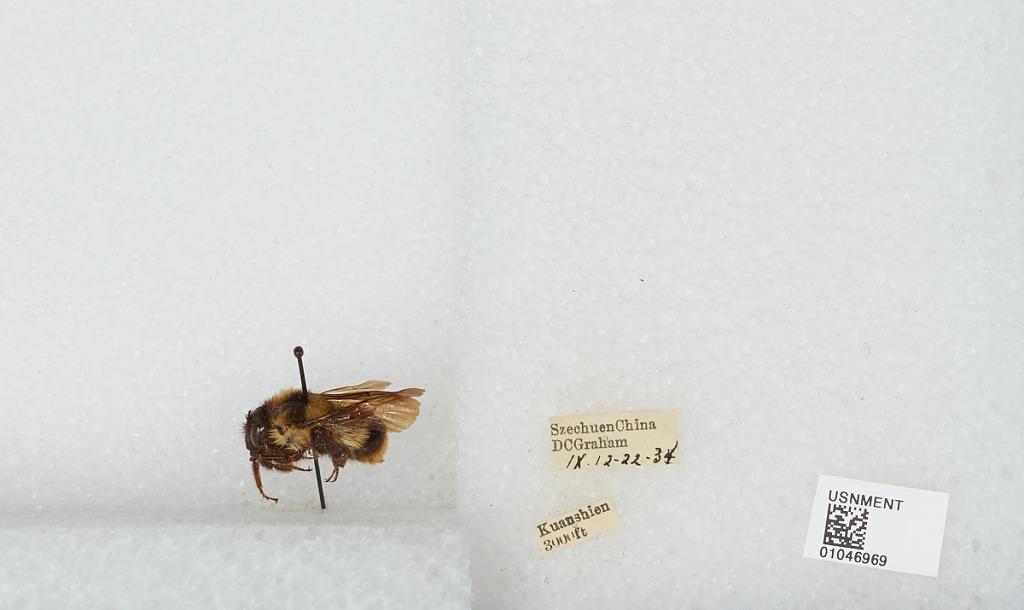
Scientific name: Bombus sp.
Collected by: D. Graham
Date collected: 1934-9-12
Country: China
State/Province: Sichuan
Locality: Kuanshien